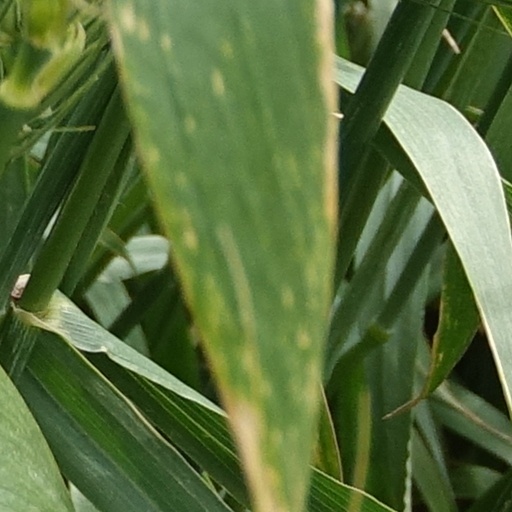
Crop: wheat